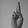
ASL letter: R